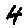
Label: 4